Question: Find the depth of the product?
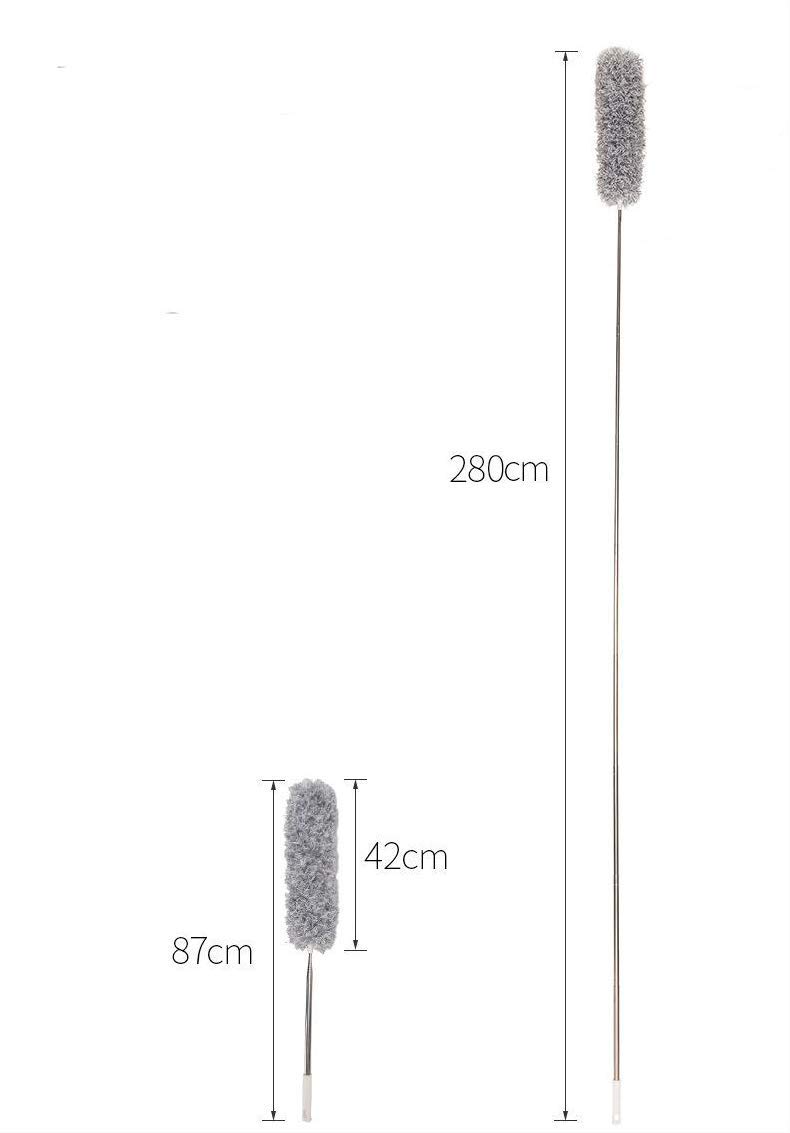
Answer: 280.0 centimetre